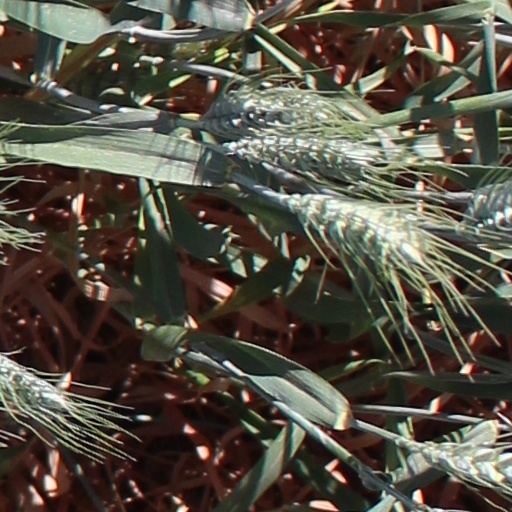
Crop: wheat